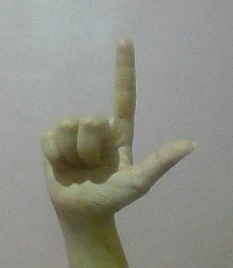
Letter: laam